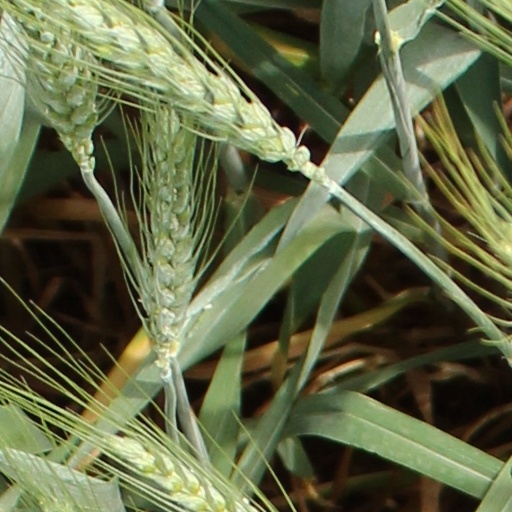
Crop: wheat